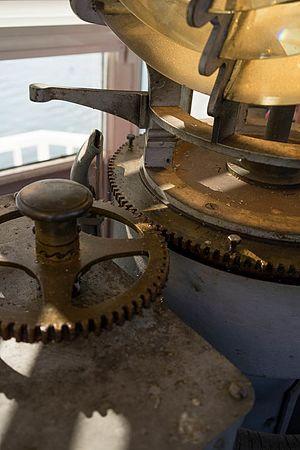
Engrenage de sortie de moteur pour entraîner le dispositif lenticulaire.
Le phare des Pâquis est un phare situé sur le lac Léman, à l'embouchure de la rade de Genève.